Glasgow Royal Infirmary

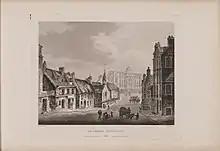
Etching of a view of the infirmary by James Fittler in Scotia Depicta, published 1804

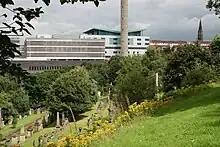
The New Buildings (post-1974) at the Glasgow Royal Infirmary, viewed from the Necropolis. The Queen Elizabeth Building, completed in 1981, is in the foreground. The newer Princess Royal Maternity Hospital, opened in 2001, is just behind and to the right. The University Teaching Block is on the left hand side, adjoining the 1981 building.

A Royal Charter was obtained in 1791 granting the Crown-owned land to the hospital. The infirmary was built beside Glasgow Cathedral on land that held the ruins of the Bishop's Castle, which dated from at least the 13th century but had been allowed to fall into disrepair. George Jardine, Professor of Logic, was appointed the first manager in January 1793.